Solfrid Lerbrekk

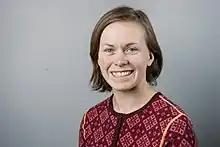
Lerbrekk in 2017

Lerbrekk was born on 29 November 1990. She was elected representative to the Storting for the period 2017–2021 for the Socialist Left Party from the constituency of Rogaland.